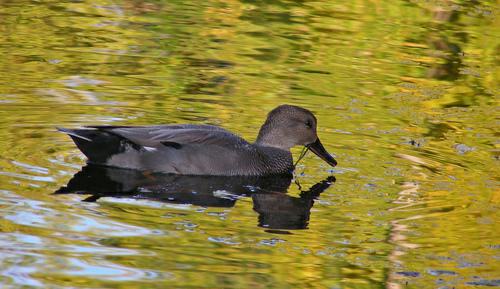
A photo of a gadwall